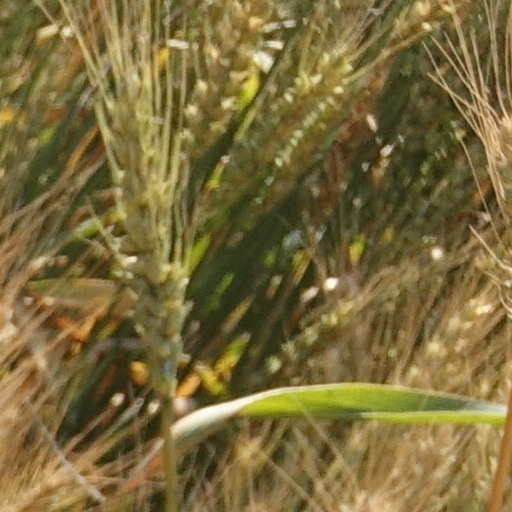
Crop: wheat